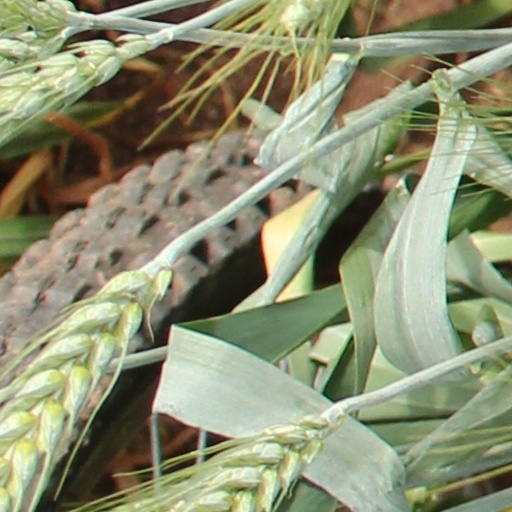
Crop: wheat